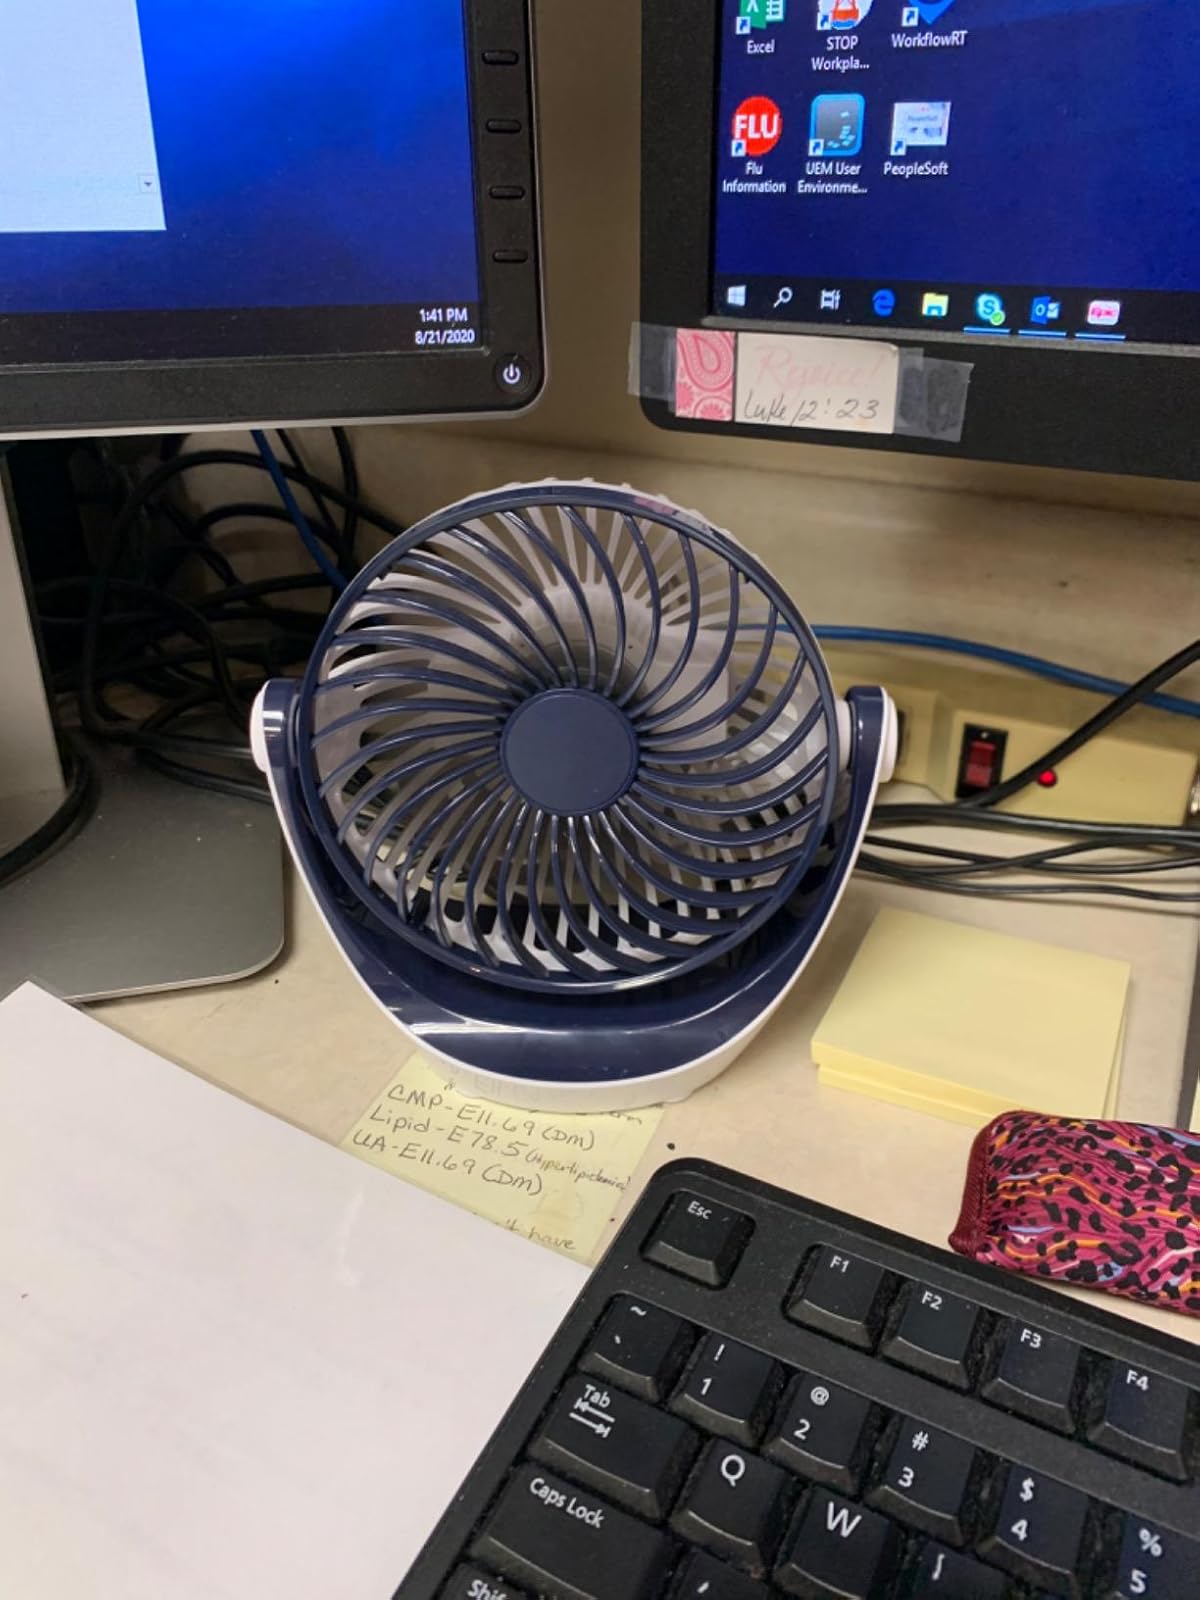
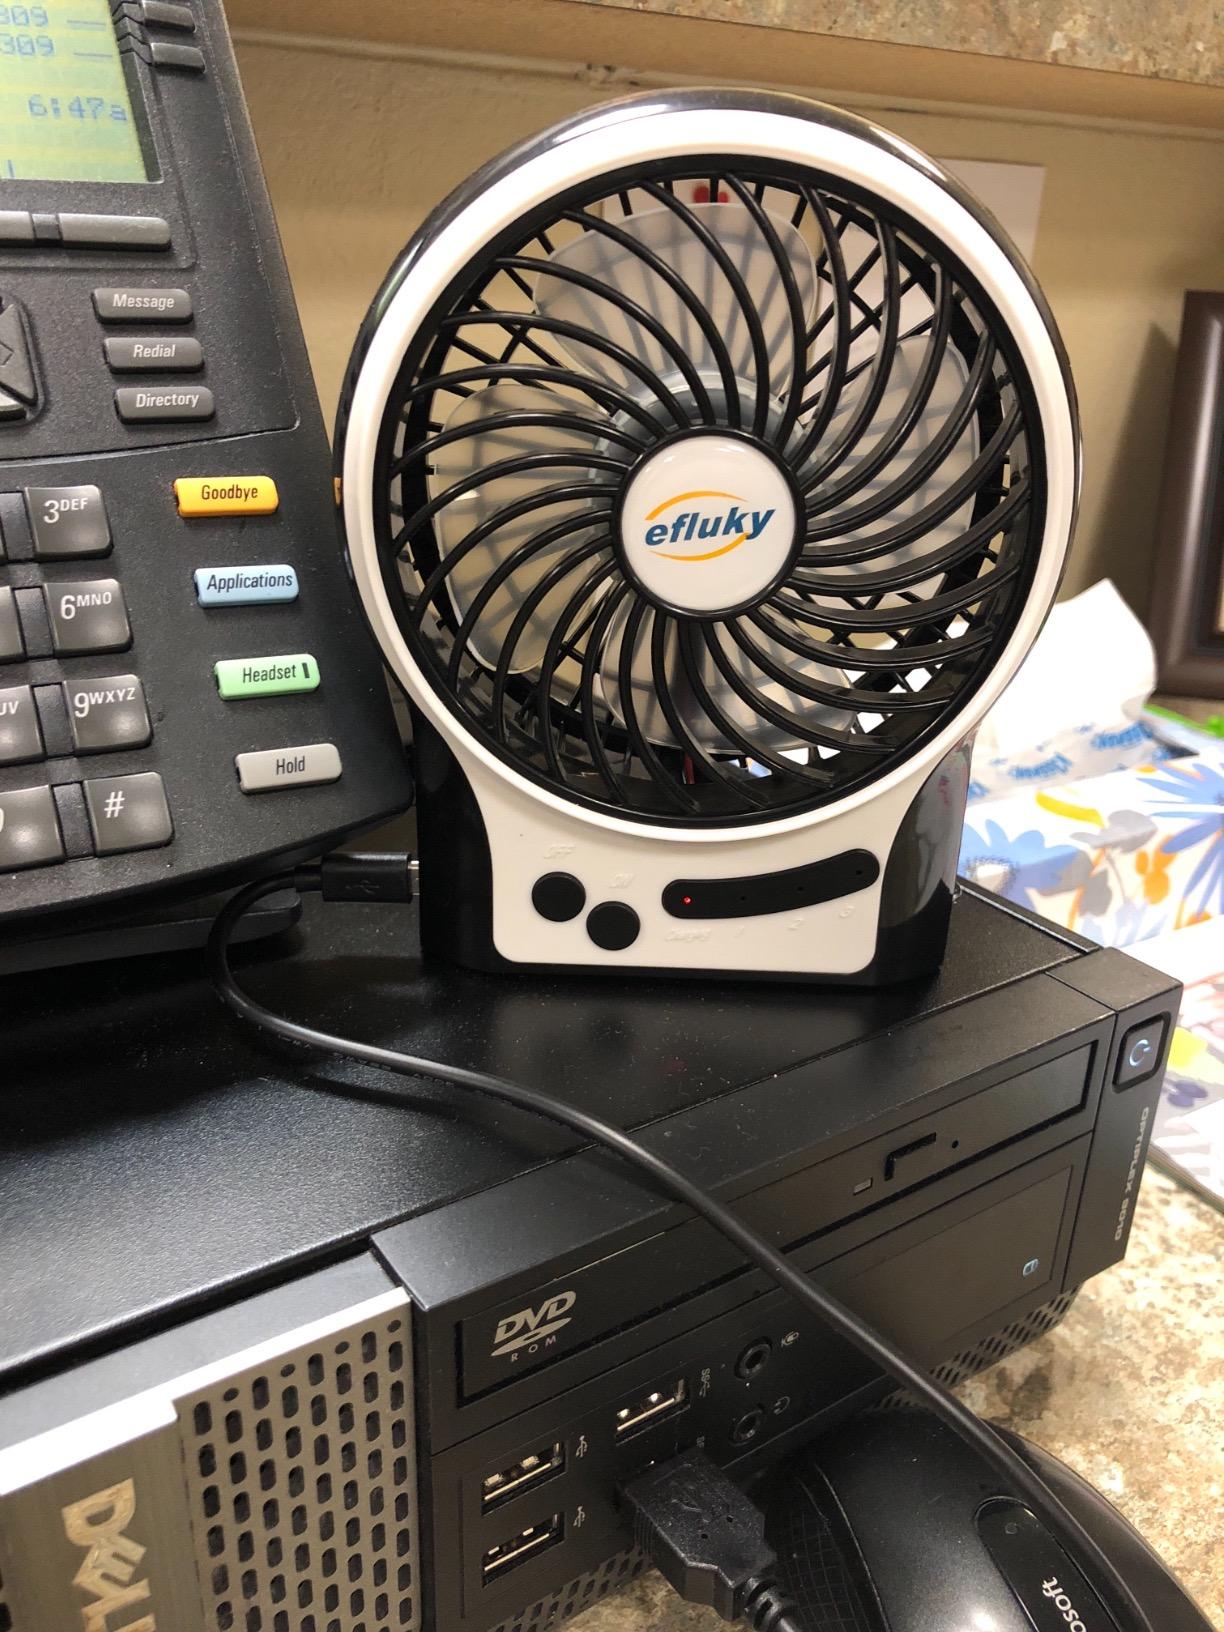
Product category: fan
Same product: no